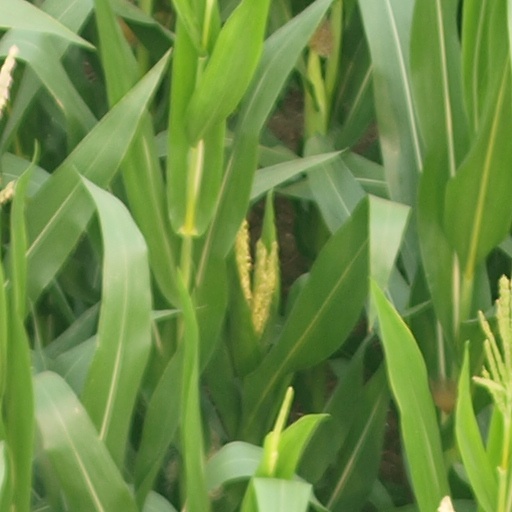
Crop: maize; corn